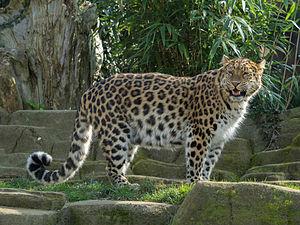
Le léopard de l’Amour, aussi appelé panthère de l'Amour et panthère de Chine, est une sous-espèce du léopard vivant dans le sud-est de la Russie et dans le nord-est de la Chine.
Le parc national de la Terre du Léopard est un parc national russe couvrant 2 620 kilomètres carrés. Il se trouve dans le kraï du Primorié, en Russie, près de la frontière avec la Chine. Il a été créé en 2012 à la suite de la fusion de plusieurs réserves de faune, ainsi qu'en englobant un nouveau territoire le long de la frontière avec la Chine. Considérés comme « les plus rares félins du monde » par le WWF, les léopards de l'Amour sont en danger critique d'extinction à l'état sauvage, avec des rapports en 2012 estimant qu'il en resterait moins de trente dans les forêts entre la mer du Japon et la province de Jilin en Chine. Le parc couvre environ 60 % de leur zone d'habitat.